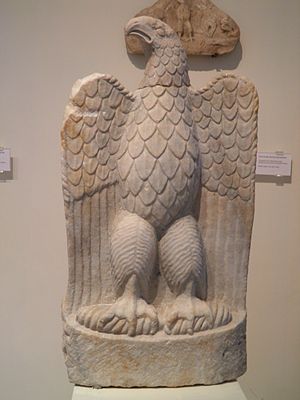
Zeus / Zeus-kulten
Marmorørn fra Zeus Hypsistos-helligdommen i Dion (Dions Arkæologiske Museum, Dion).
Zeus er gudernes konge i den græske mytologi, og gud over himmel og torden. Han bor på Olympen, Grækenlands højeste bjerg. Den oldgræske gud Zeus minder på mange områder om de indoeuropæiske guder Indra, Jupiter, Perkūnas, Perun, Thor og Odin. Hans romerske modstykke er guden Jupiter.